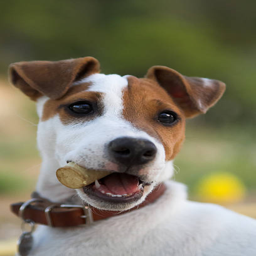
dog , a cork in the mouth